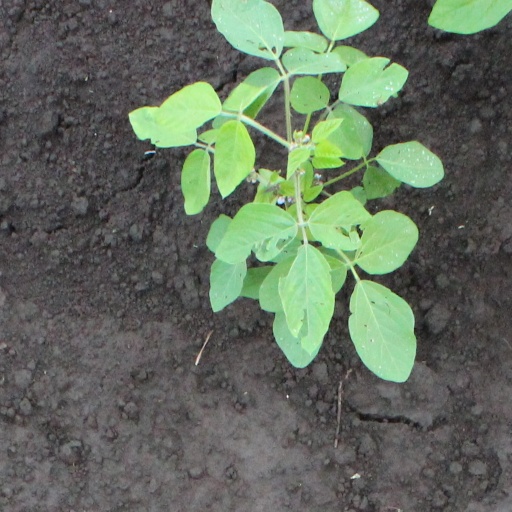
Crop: soybean